Six Flags Hurricane Harbor

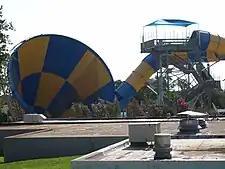
Tornado at Six Flags Hurricane Harbor in Arlington, Texas.

Six Flags Hurricane Harbor, Oaxtepec is located in Oaxtepec, Mexico. It was originally independently owned, but was purchased by Six Flags in 2017.